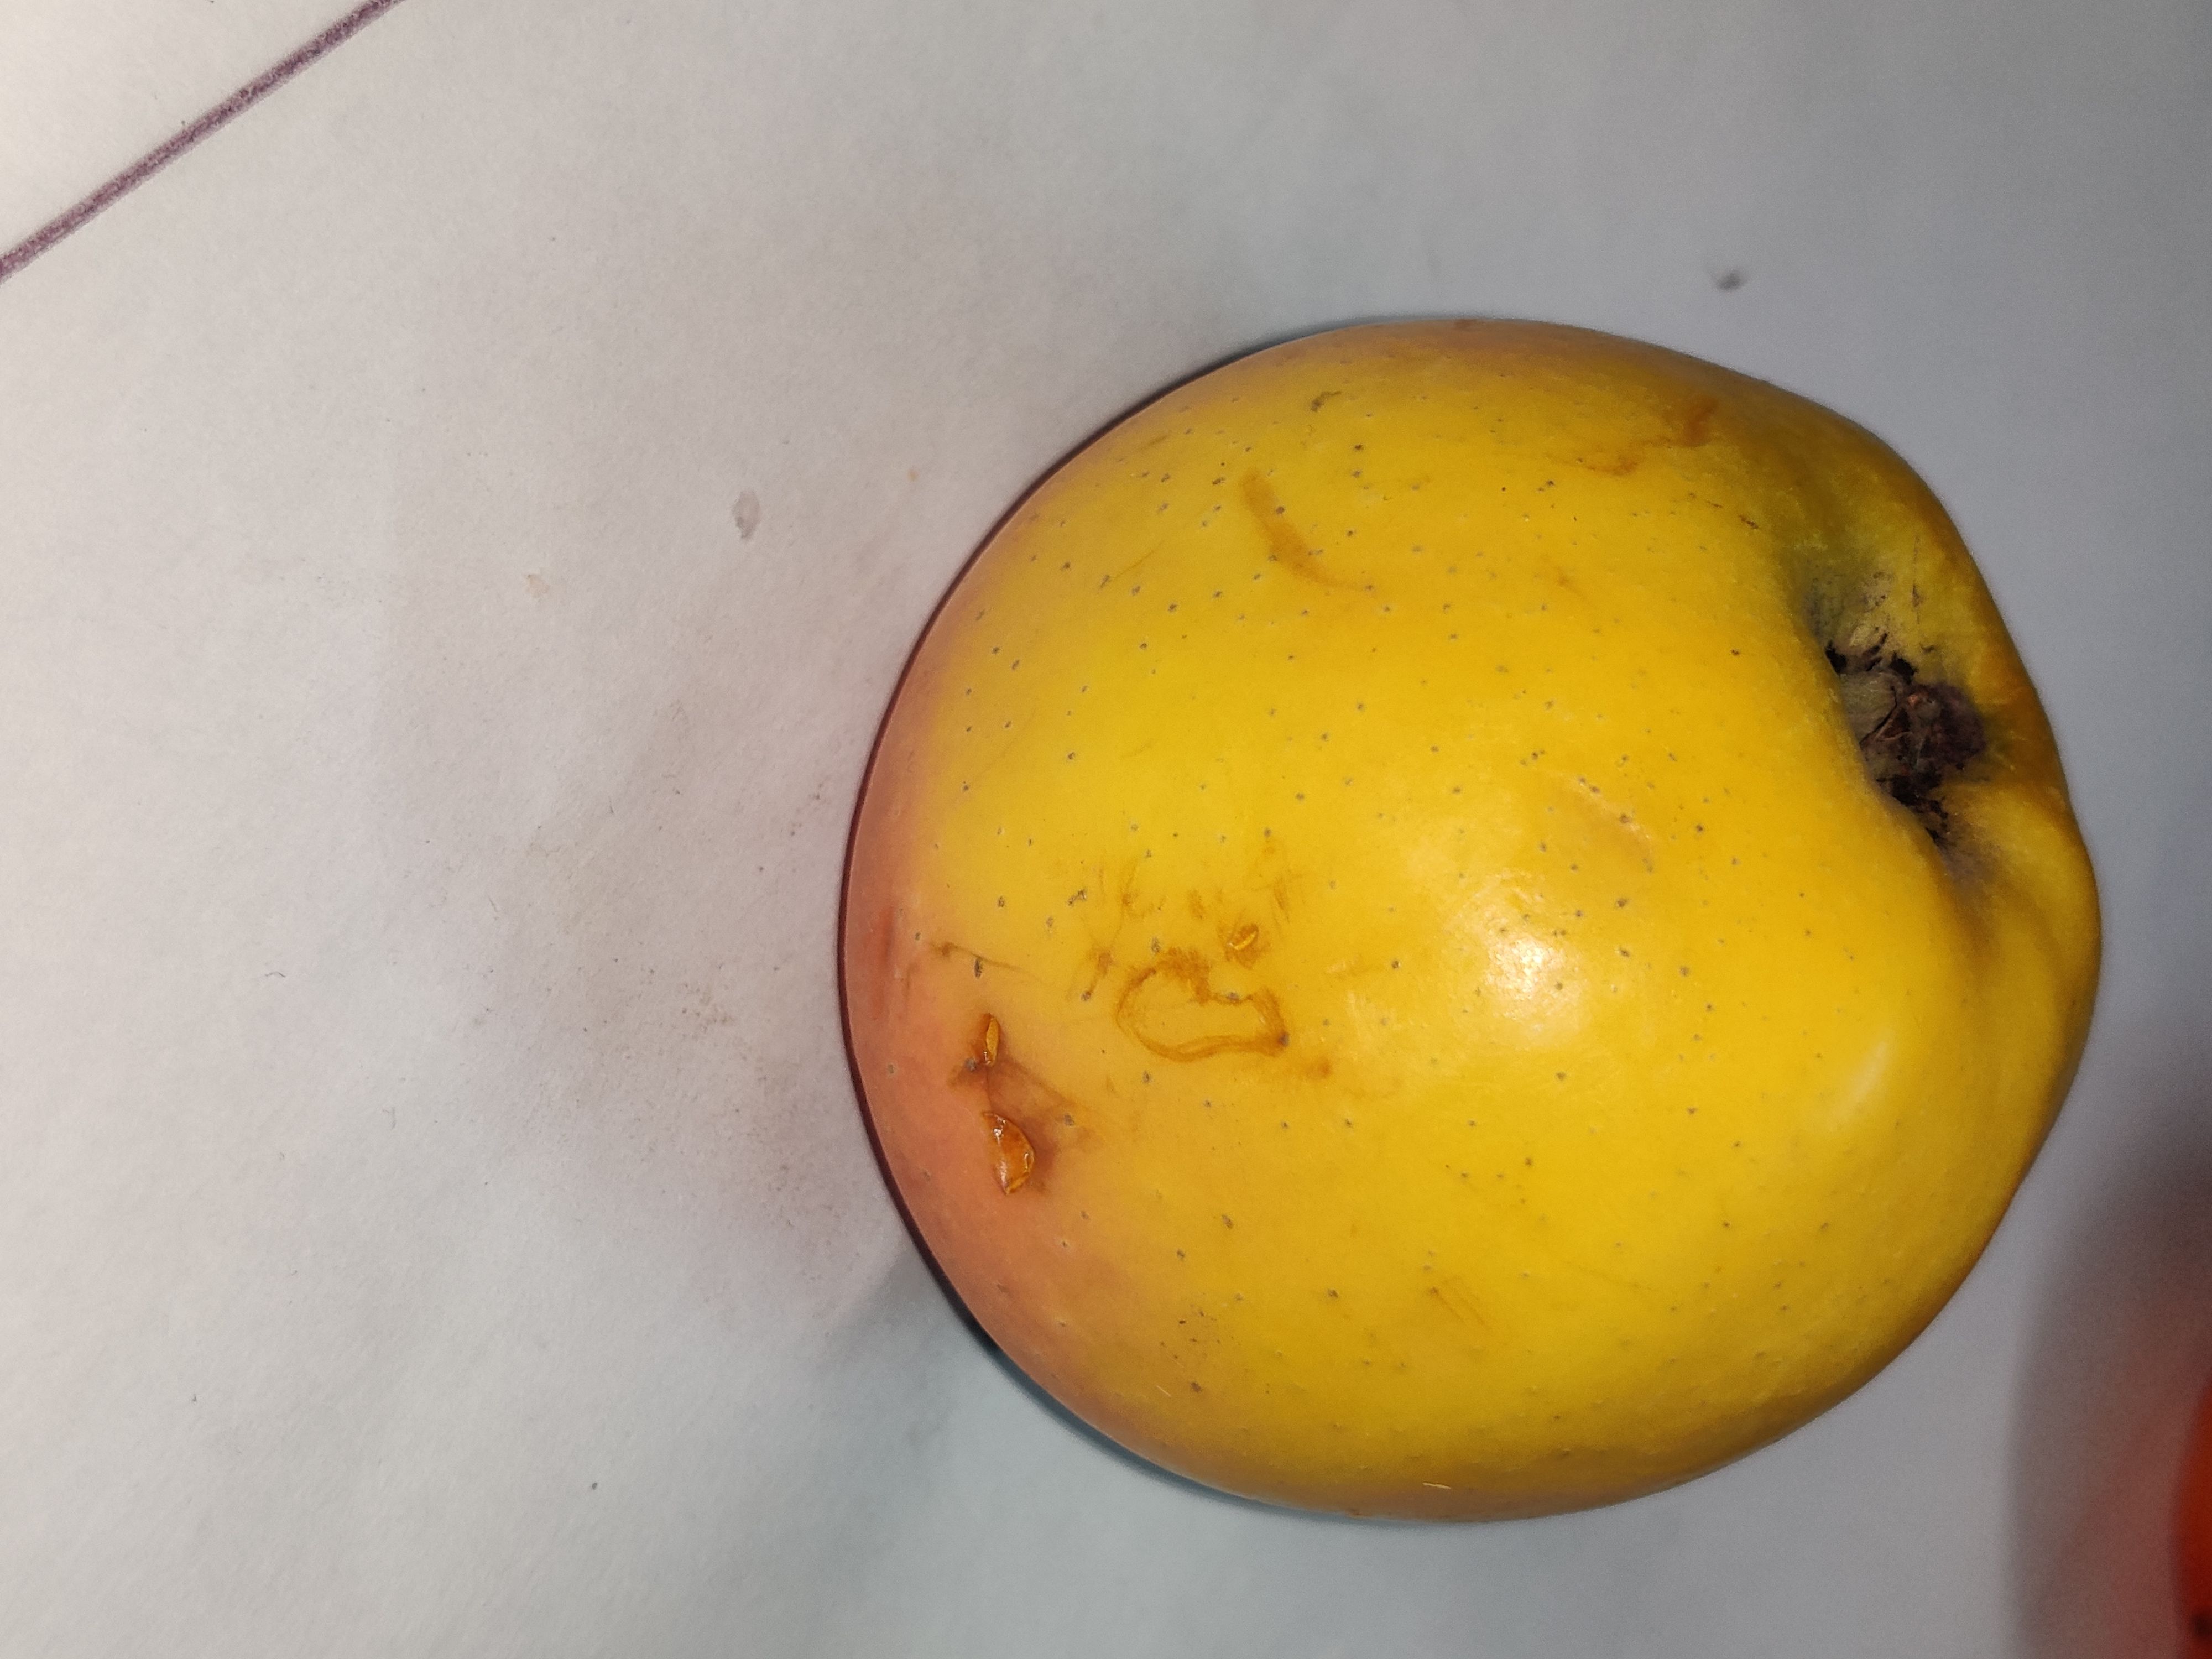
Fruit: apple
Grade: 2nd-grade